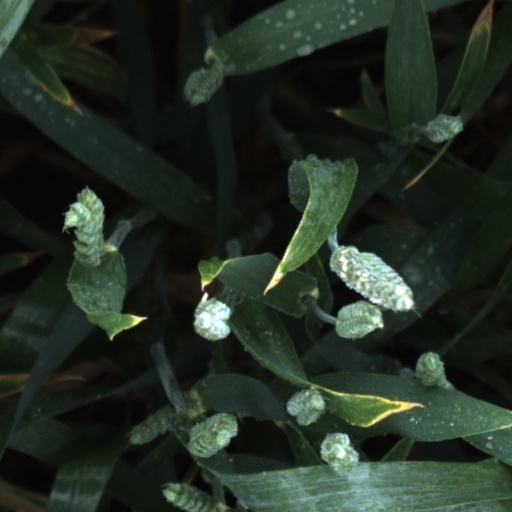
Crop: wheat